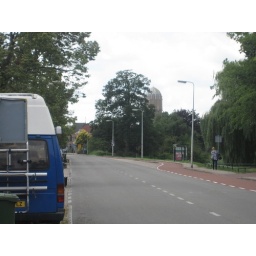
Looking at water tower by Berkelsingel